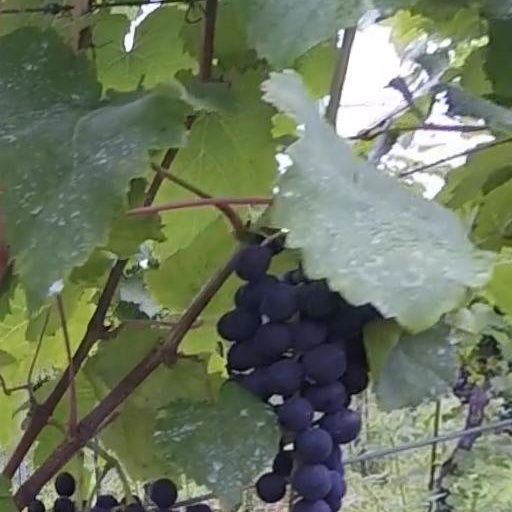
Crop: grape